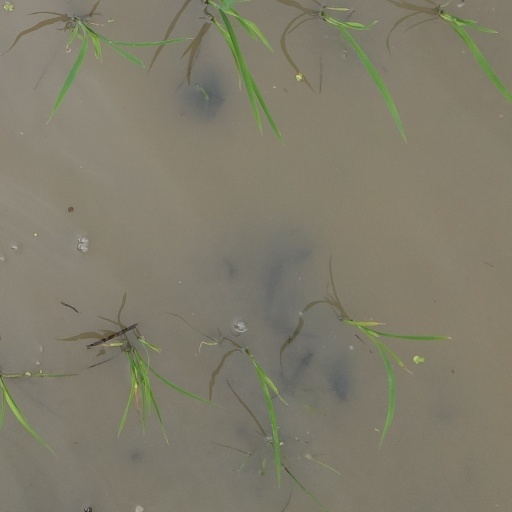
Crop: rice